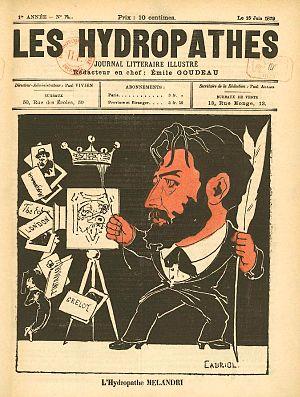
Les Hydropathes est un club littéraire parisien, fondé par le poète et romancier Émile Goudeau, et qui a existé entre 1878 et 1880 puis, de façon éphémère, en 1884.
Achille Mélandri, né le 7 novembre 1845 à Lindebeuf et mort le 22 août 1905 en Italie, est un photographe et journaliste français.
Georges Lorin, dit aussi Cabriol, est un peintre, illustrateur, caricaturiste et poète français, né le 7 avril 1850 à Paris, et mort dans la même ville le 11 avril 1927.